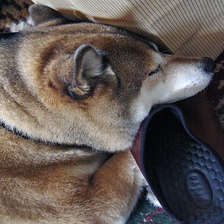
Species: dog
Breed: shiba inu